2019 Monterey Grand Prix

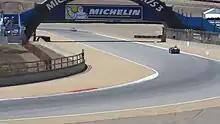
WeatherTech Raceway Laguna Seca, where the race was held.

International Motor Sports Association's (IMSA) president Scott Atherton confirmed the race was part of the schedule for the 2019 IMSA SportsCar Championship (IMSA SCC) in August 2018. It was the sixth consecutive year the event was held as part of the WeatherTech SportsCar Championship. The 2019 Monterey Grand Prix was the eleventh of twelve sports car races of 2019 by IMSA, and it was the last of seven rounds held as part of the WeatherTech Sprint Cup. The race was held at the eleven-turn WeatherTech Raceway Laguna Seca in Monterey County, California on September 15, 2019.